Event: Typhoon Ruby
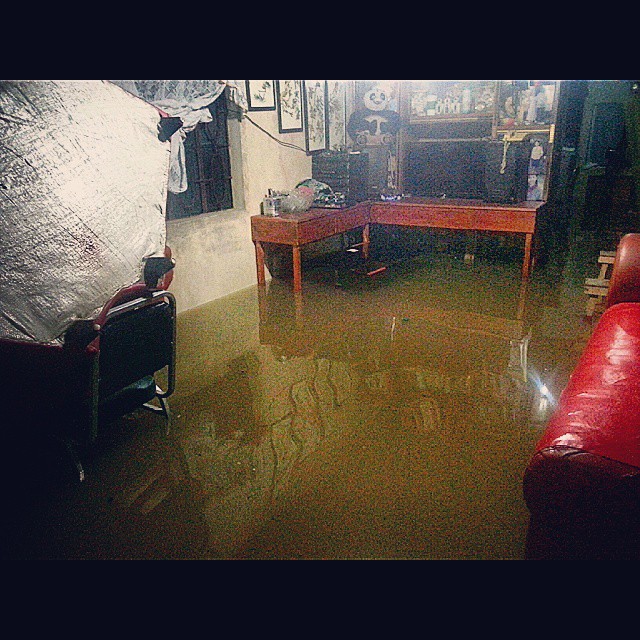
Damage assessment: damage